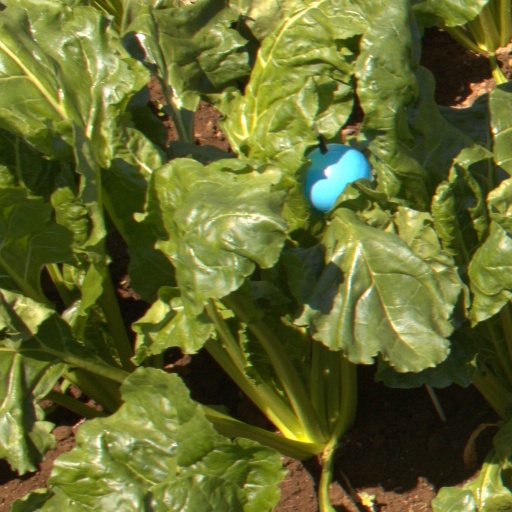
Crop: sugar beet